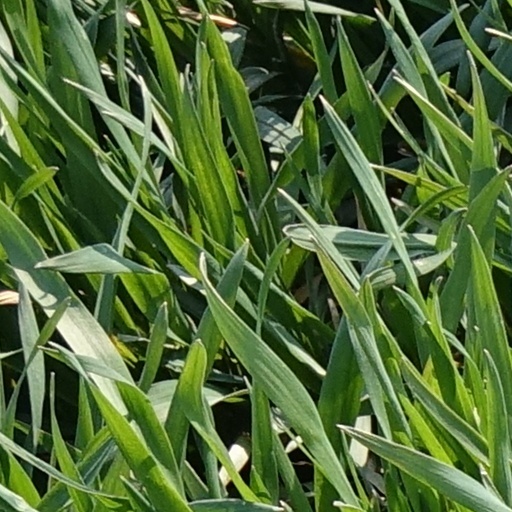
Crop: wheat